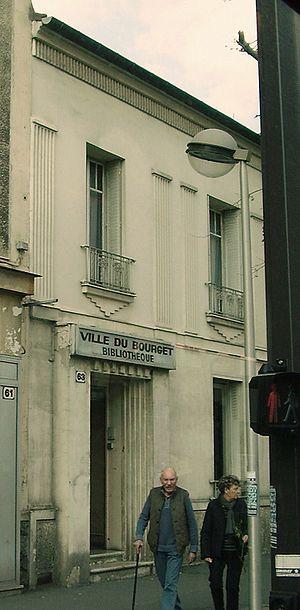
Bibliothèque du Bourget
Le Bourget est une commune française située dans le département de la Seine-Saint-Denis en région Île-de-France.